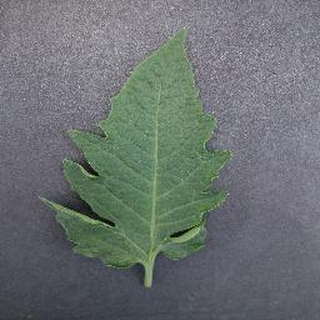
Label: healthy_tomato